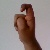
The image shows a hand gesture representing the letter 'X' in Indian Sign Language.